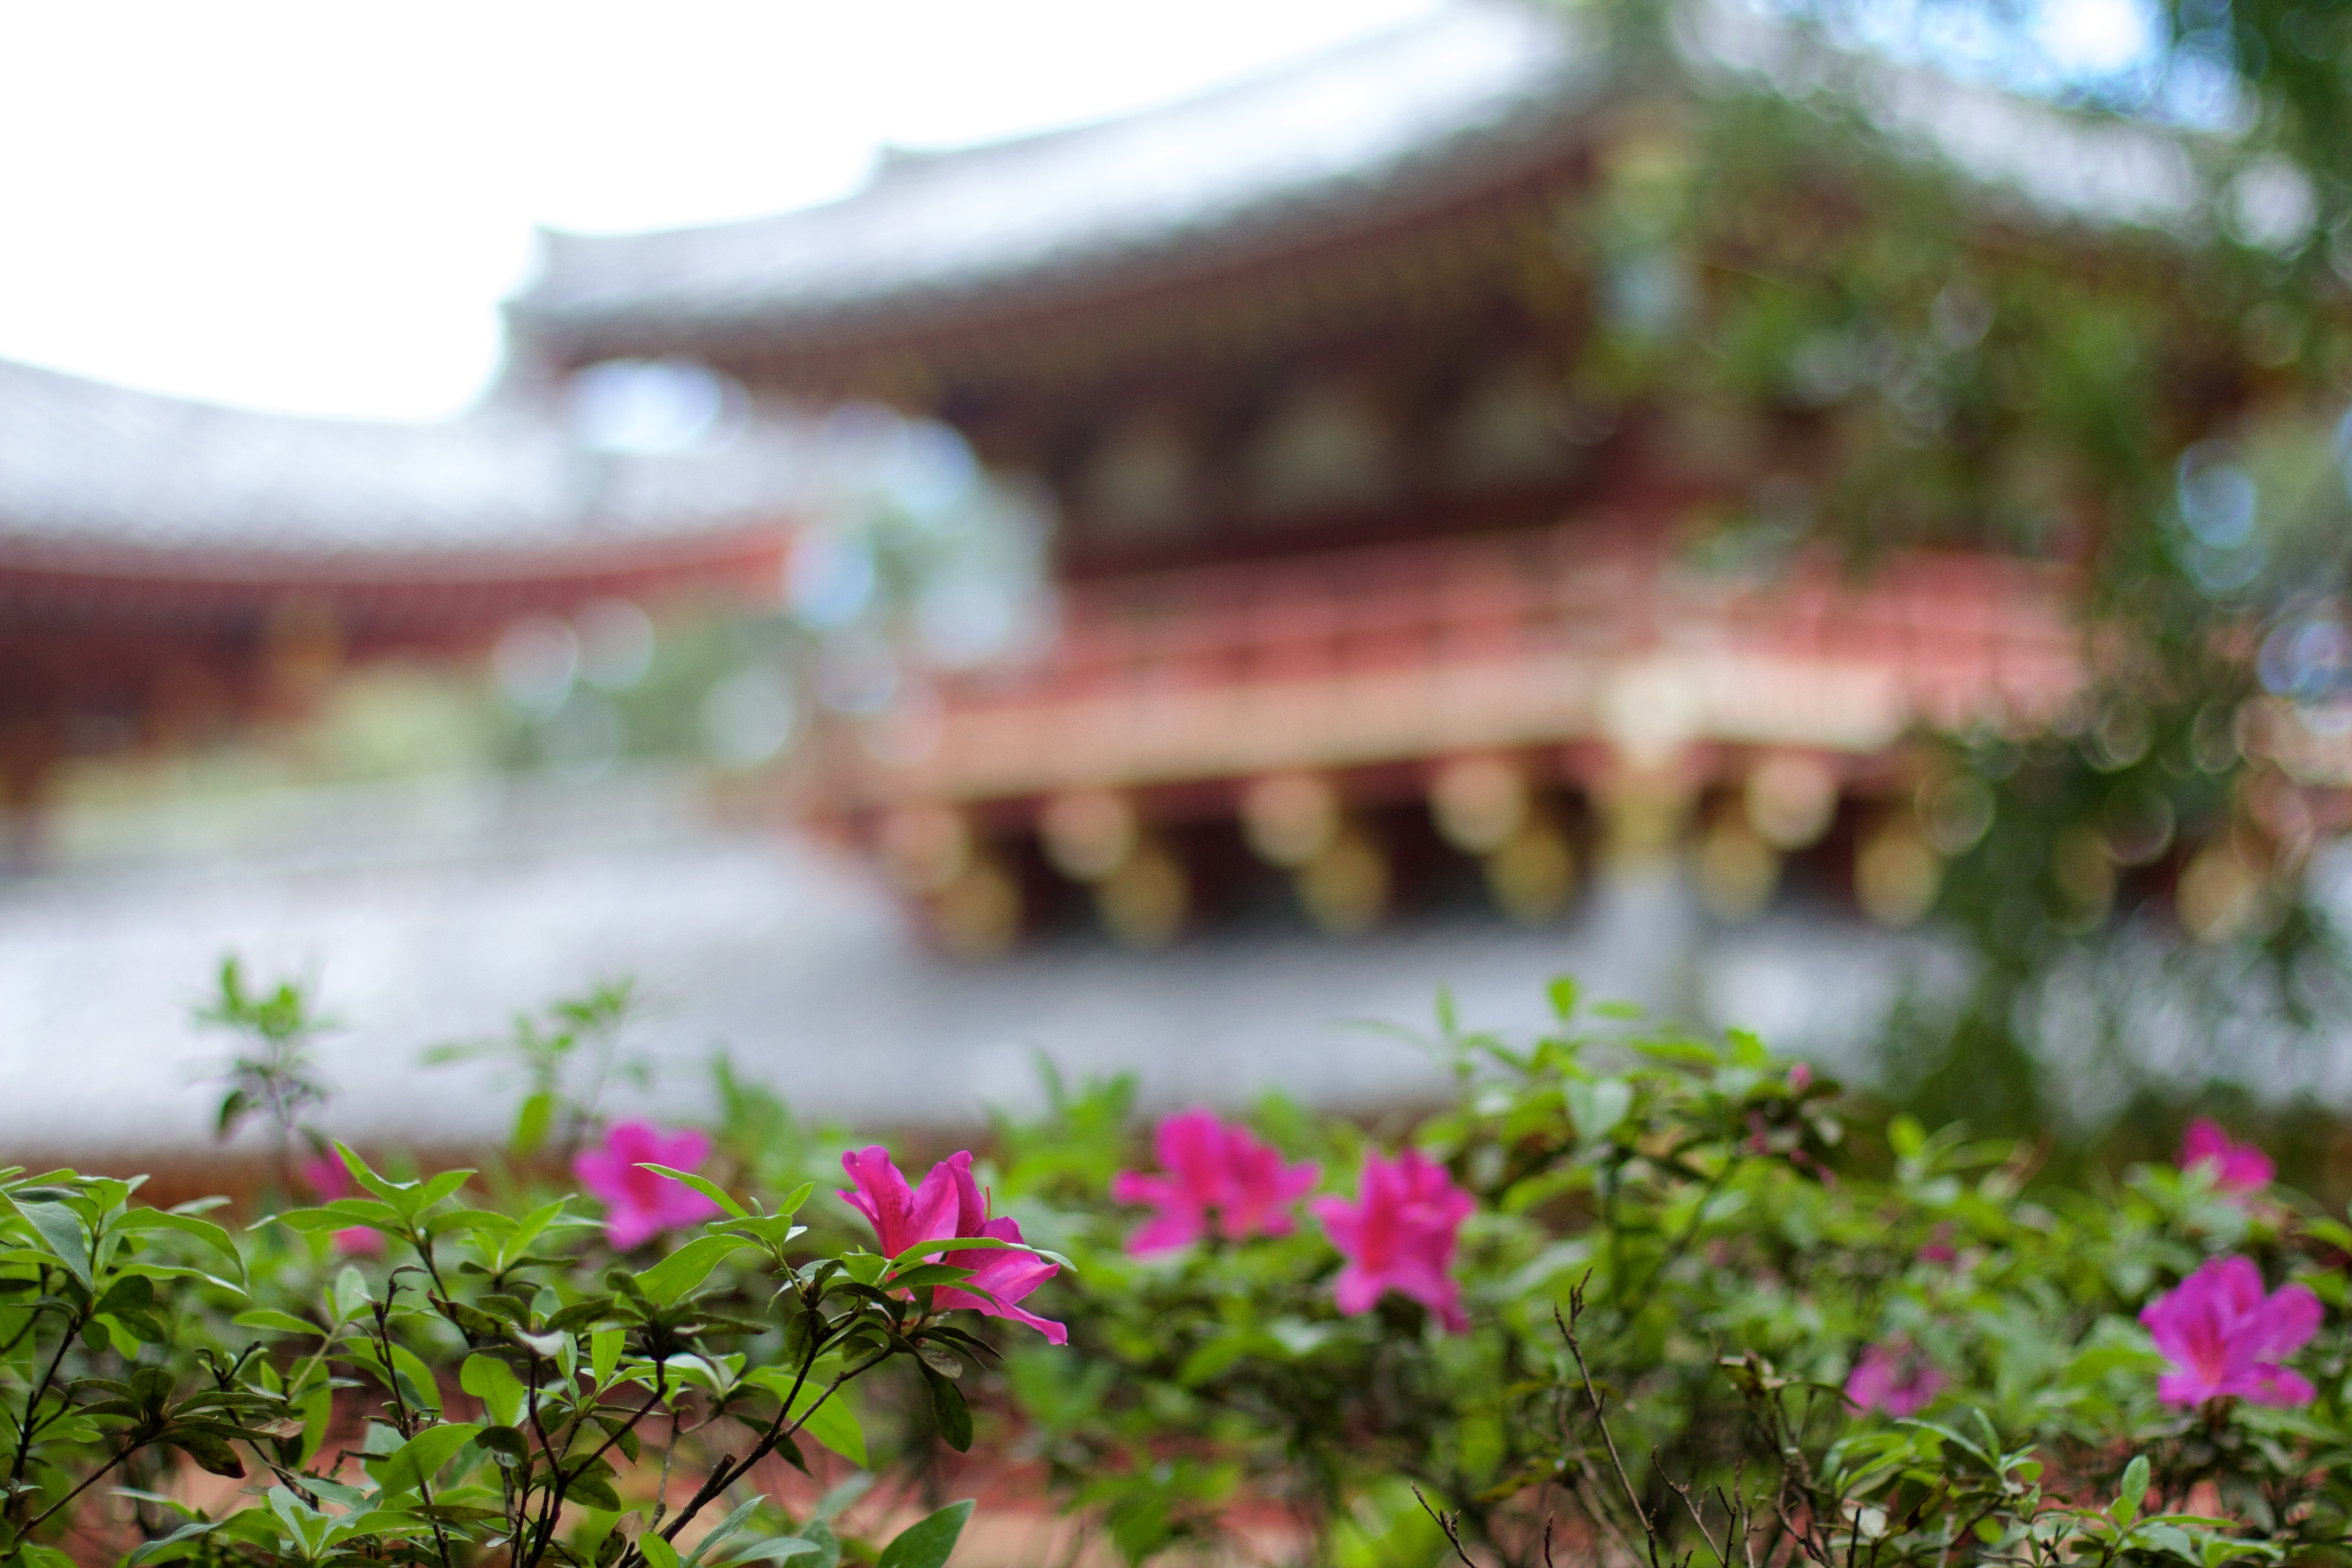
plant, leaf, flower, garden